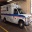
Label: ambulance